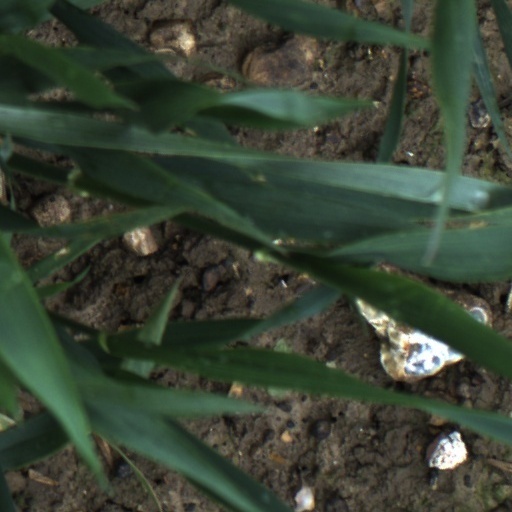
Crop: wheat